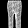
Label: Trouser